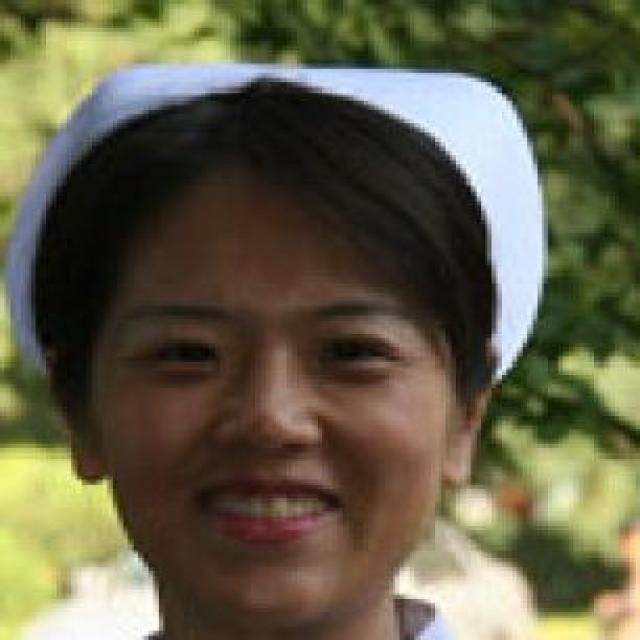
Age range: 21-44